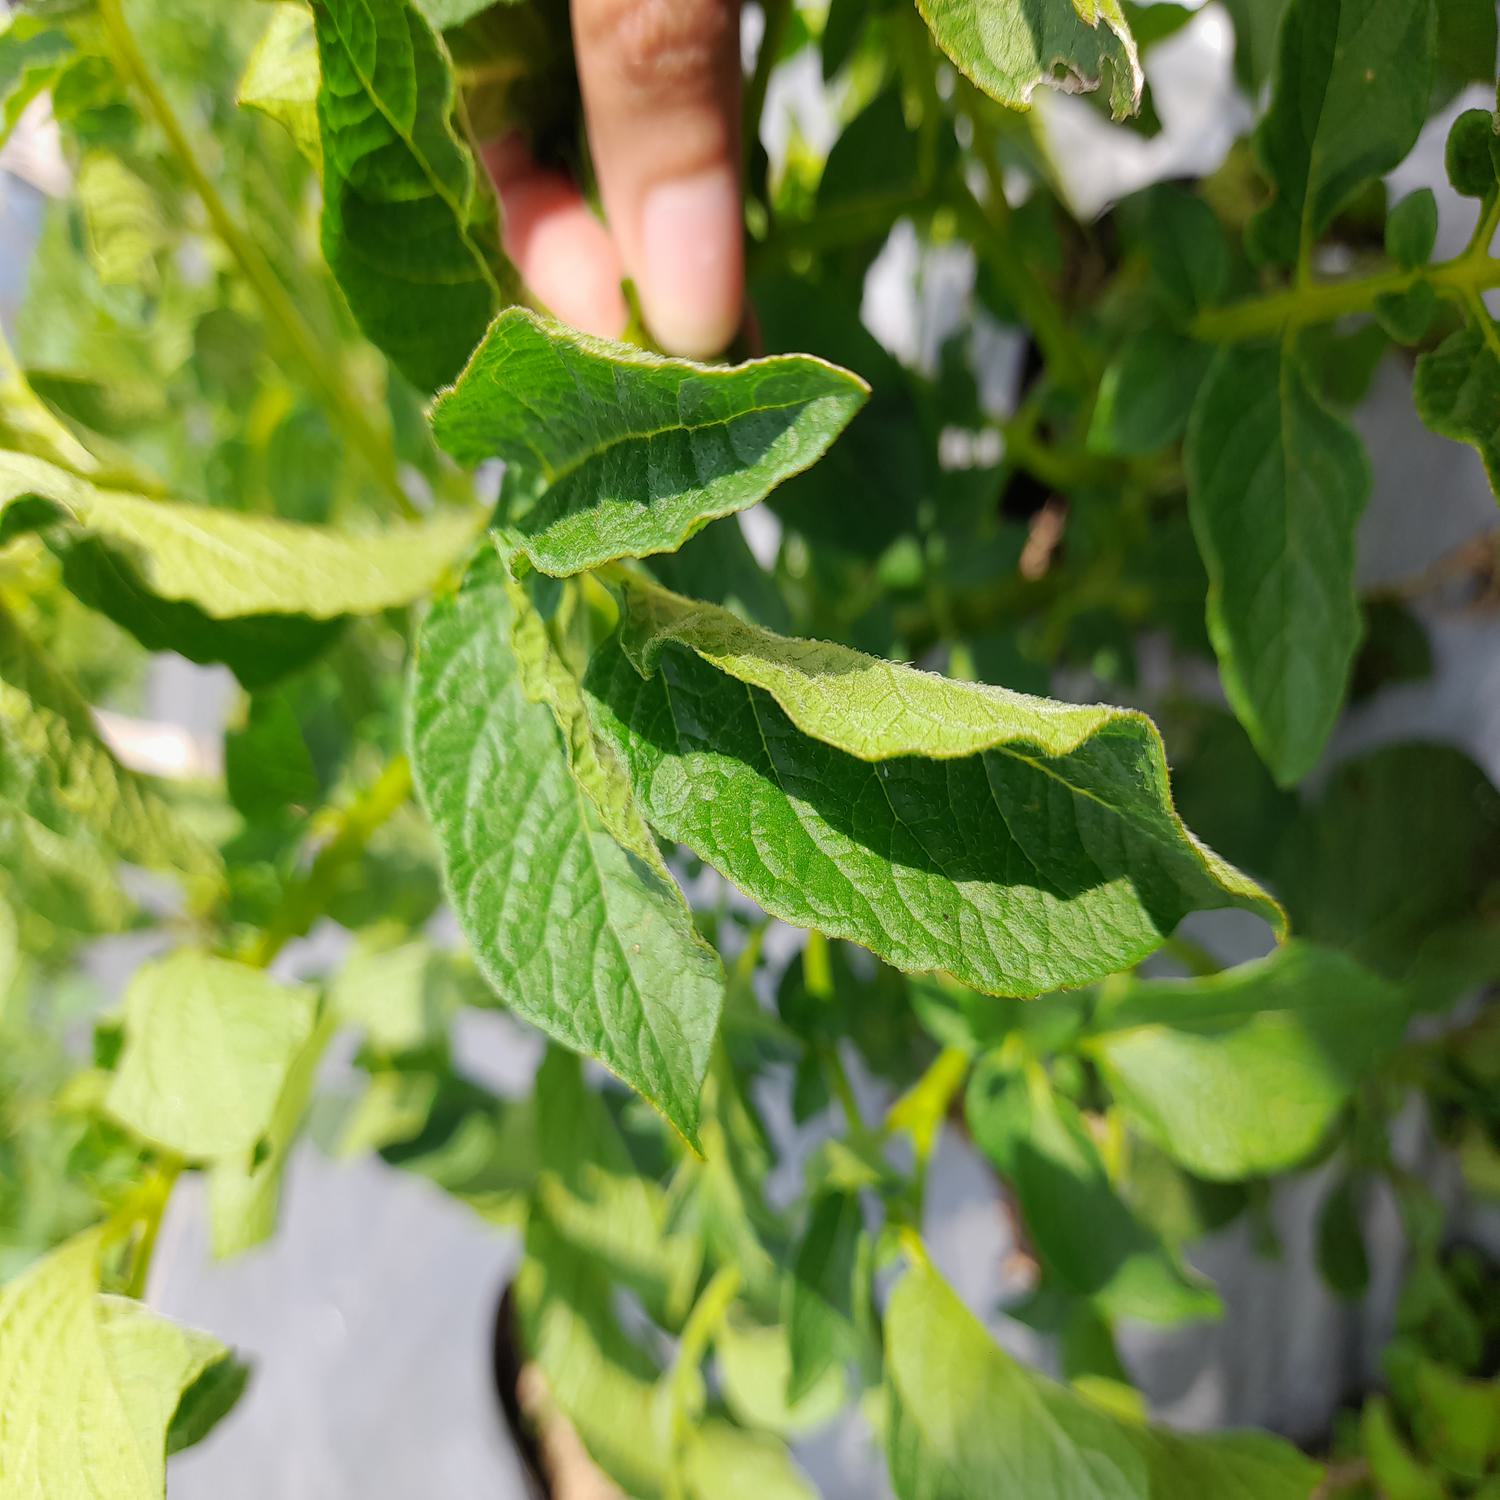
Etiqueta: Pudricion_Parda